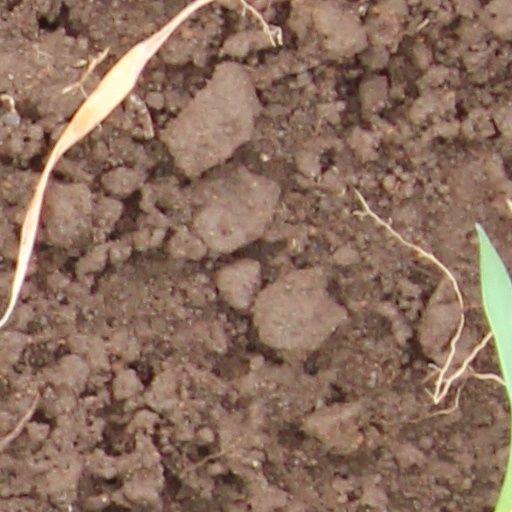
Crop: wheat